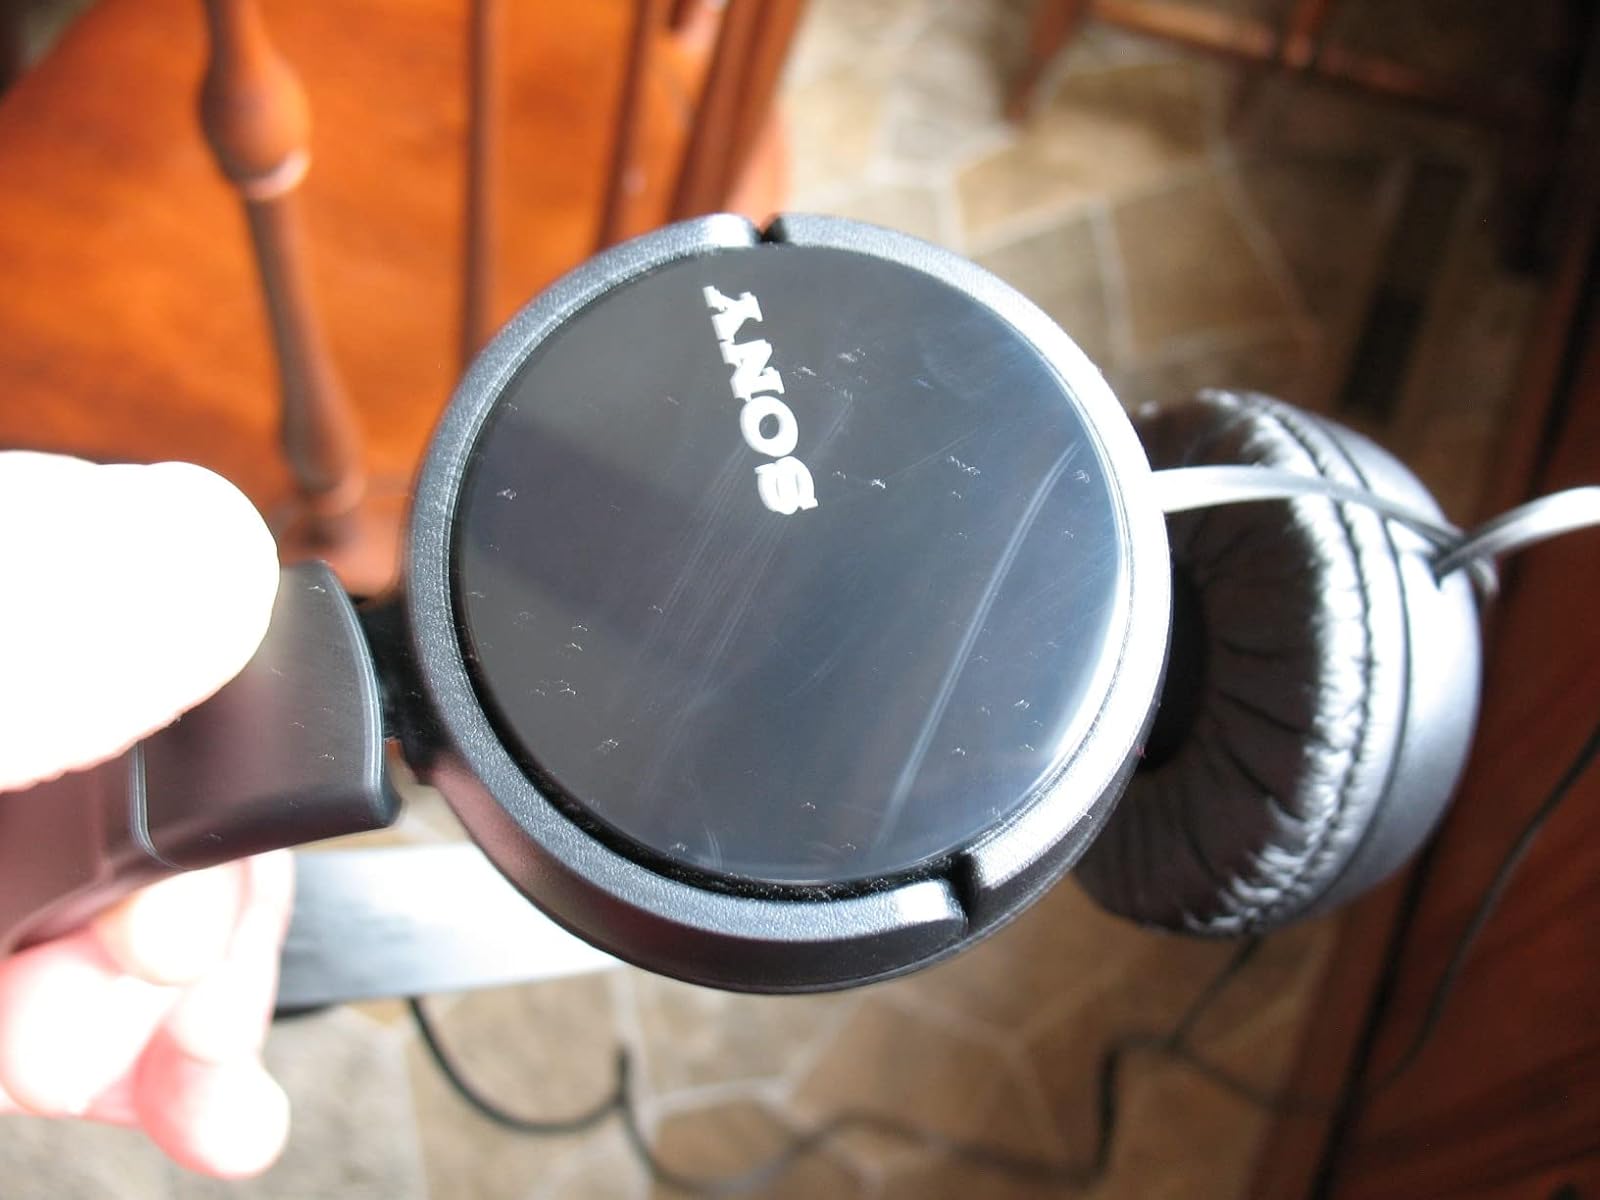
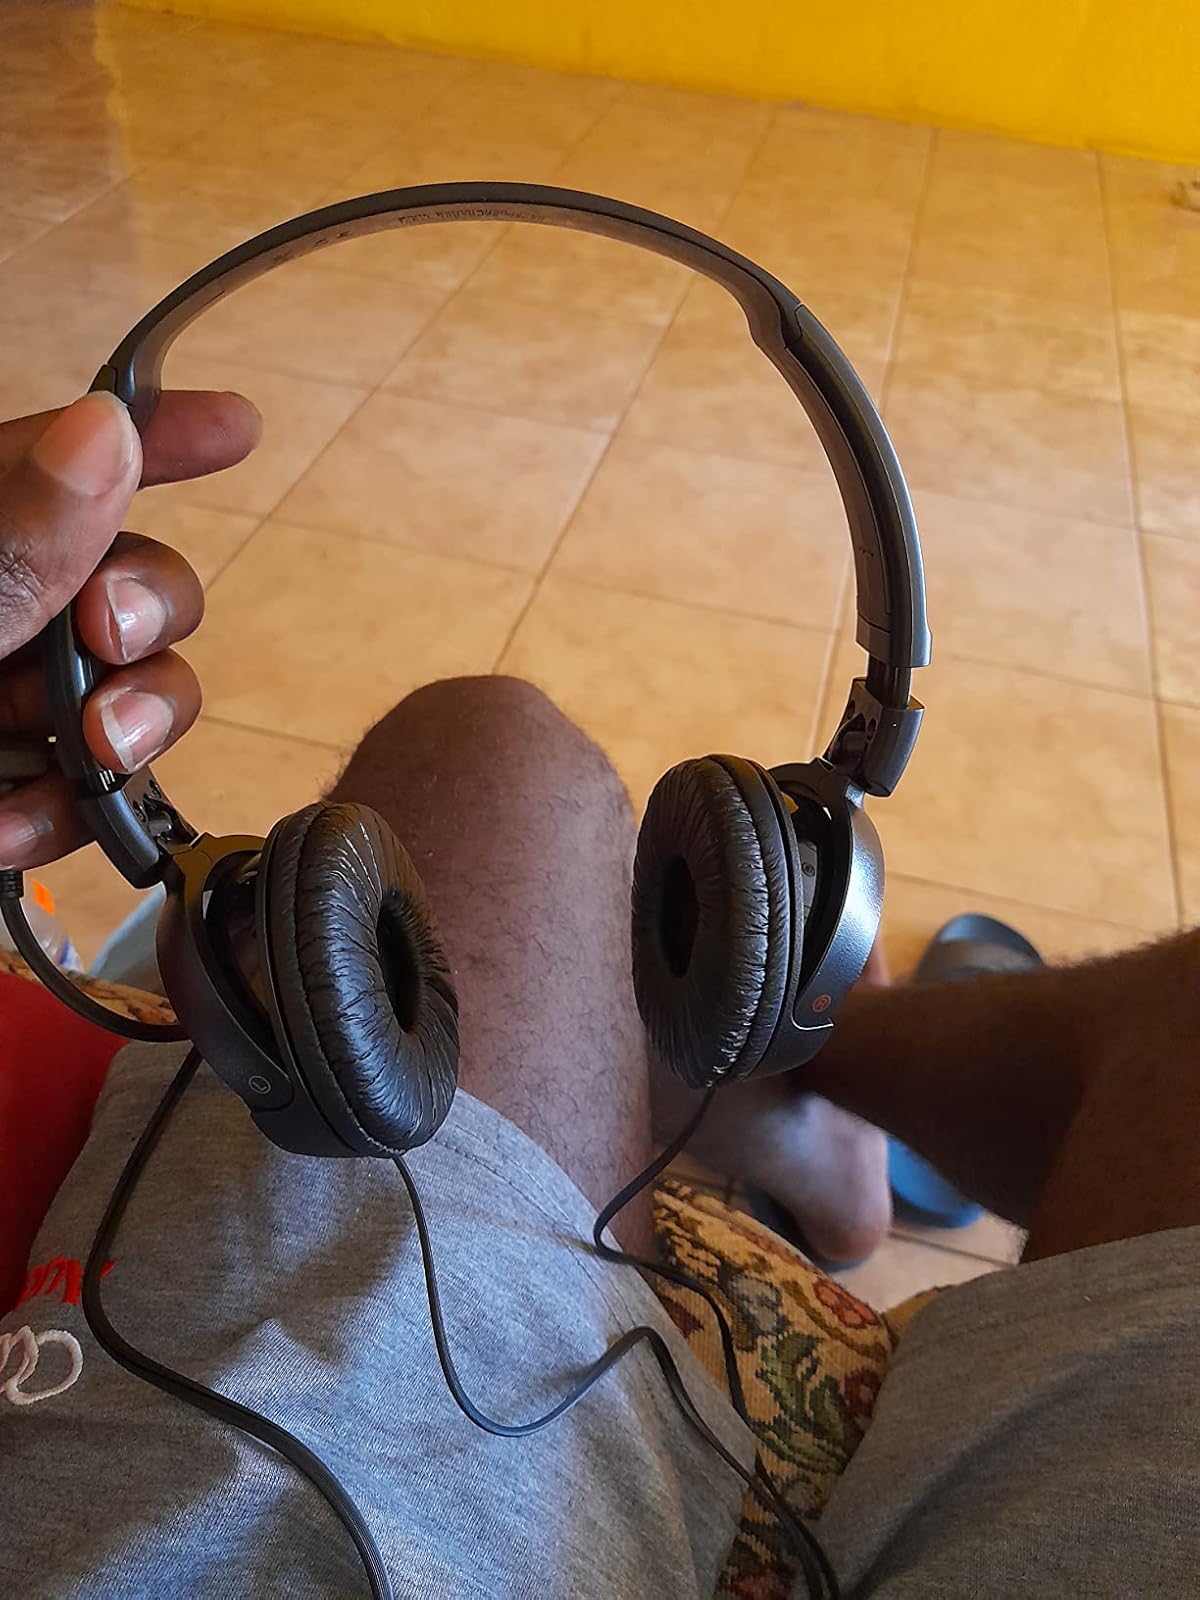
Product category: headphones
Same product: yes